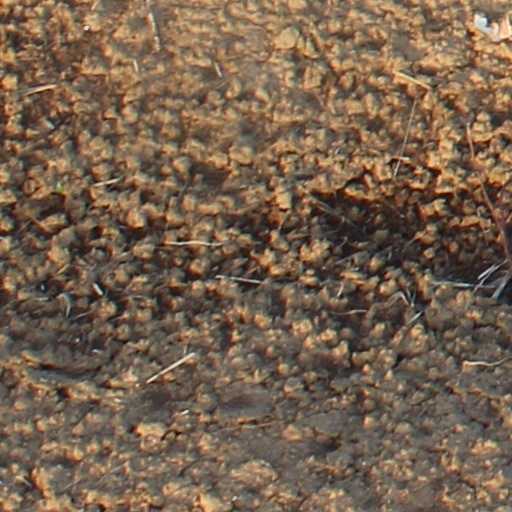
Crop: wheat